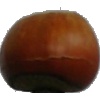
Label: Nut Forest 1